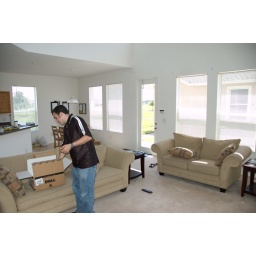
Richard's house - near back door